Karen Carr

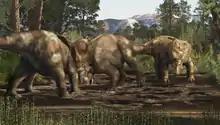
Battling "Pachyrhinosaurus"

Karen Carr is a wildlife and natural history illustrator based in Silver City, New Mexico. Her artwork has been featured in traditional and electronic media, in publications, zoos, museums and parks across the United States, Japan and Europe.